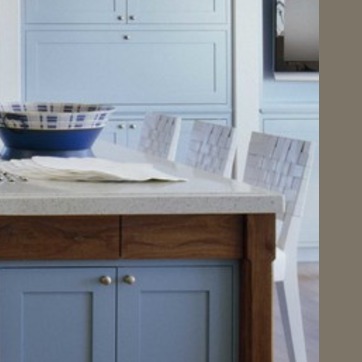
Material: polishedstone